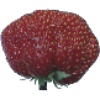
Label: strawberry_wedge